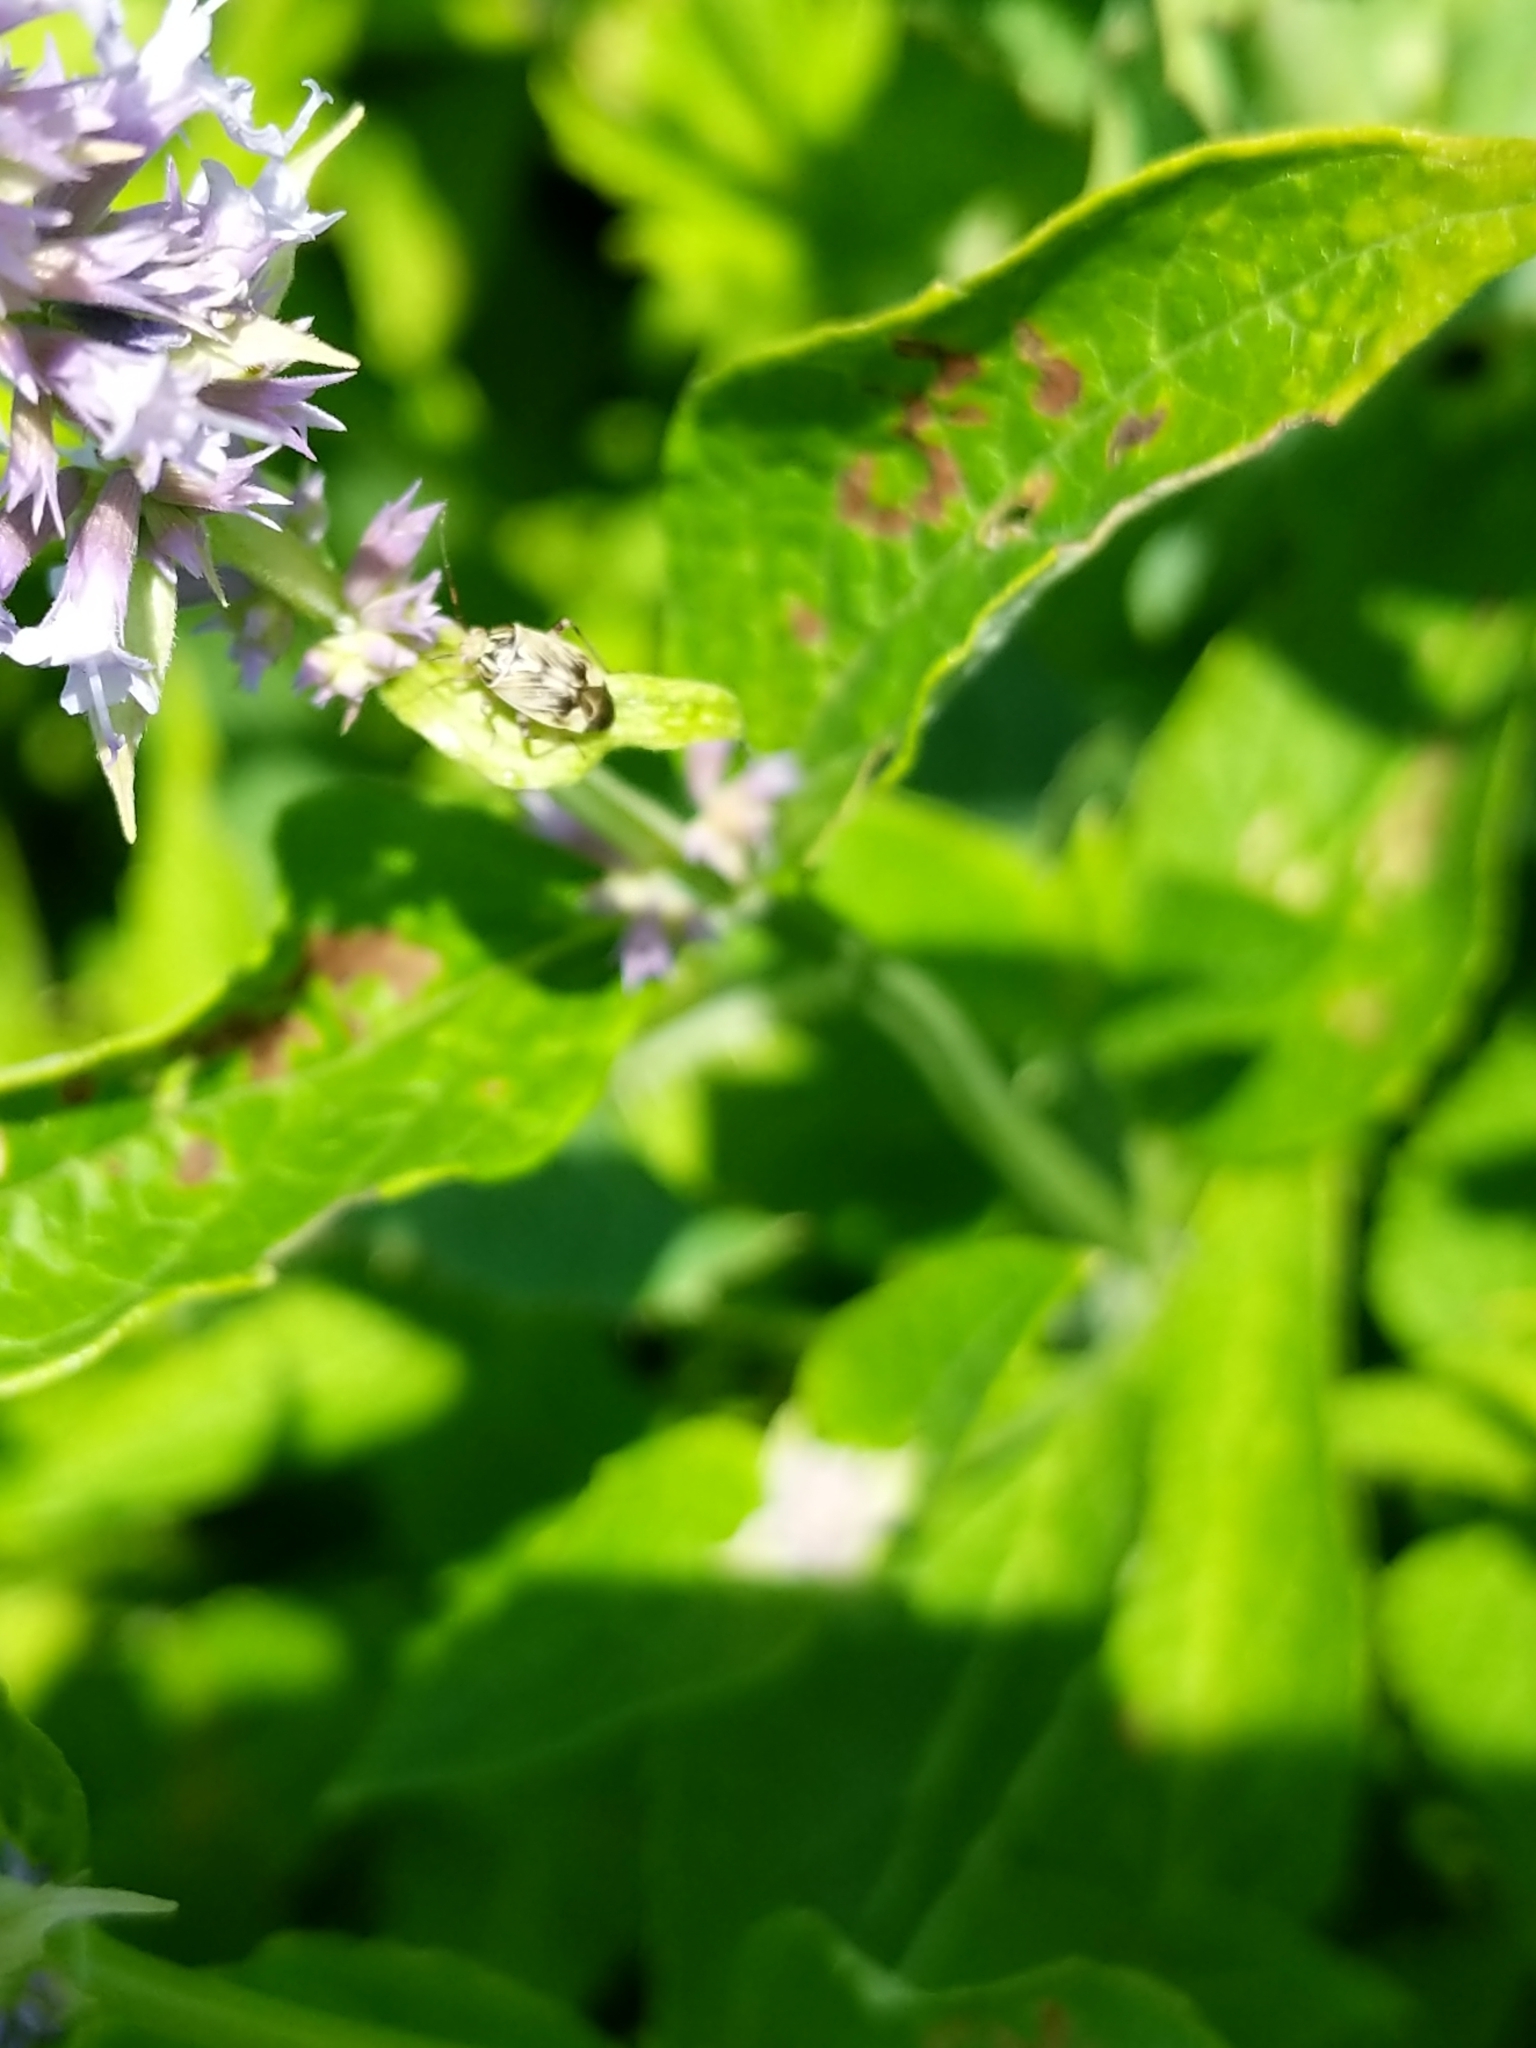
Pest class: lygus_bug